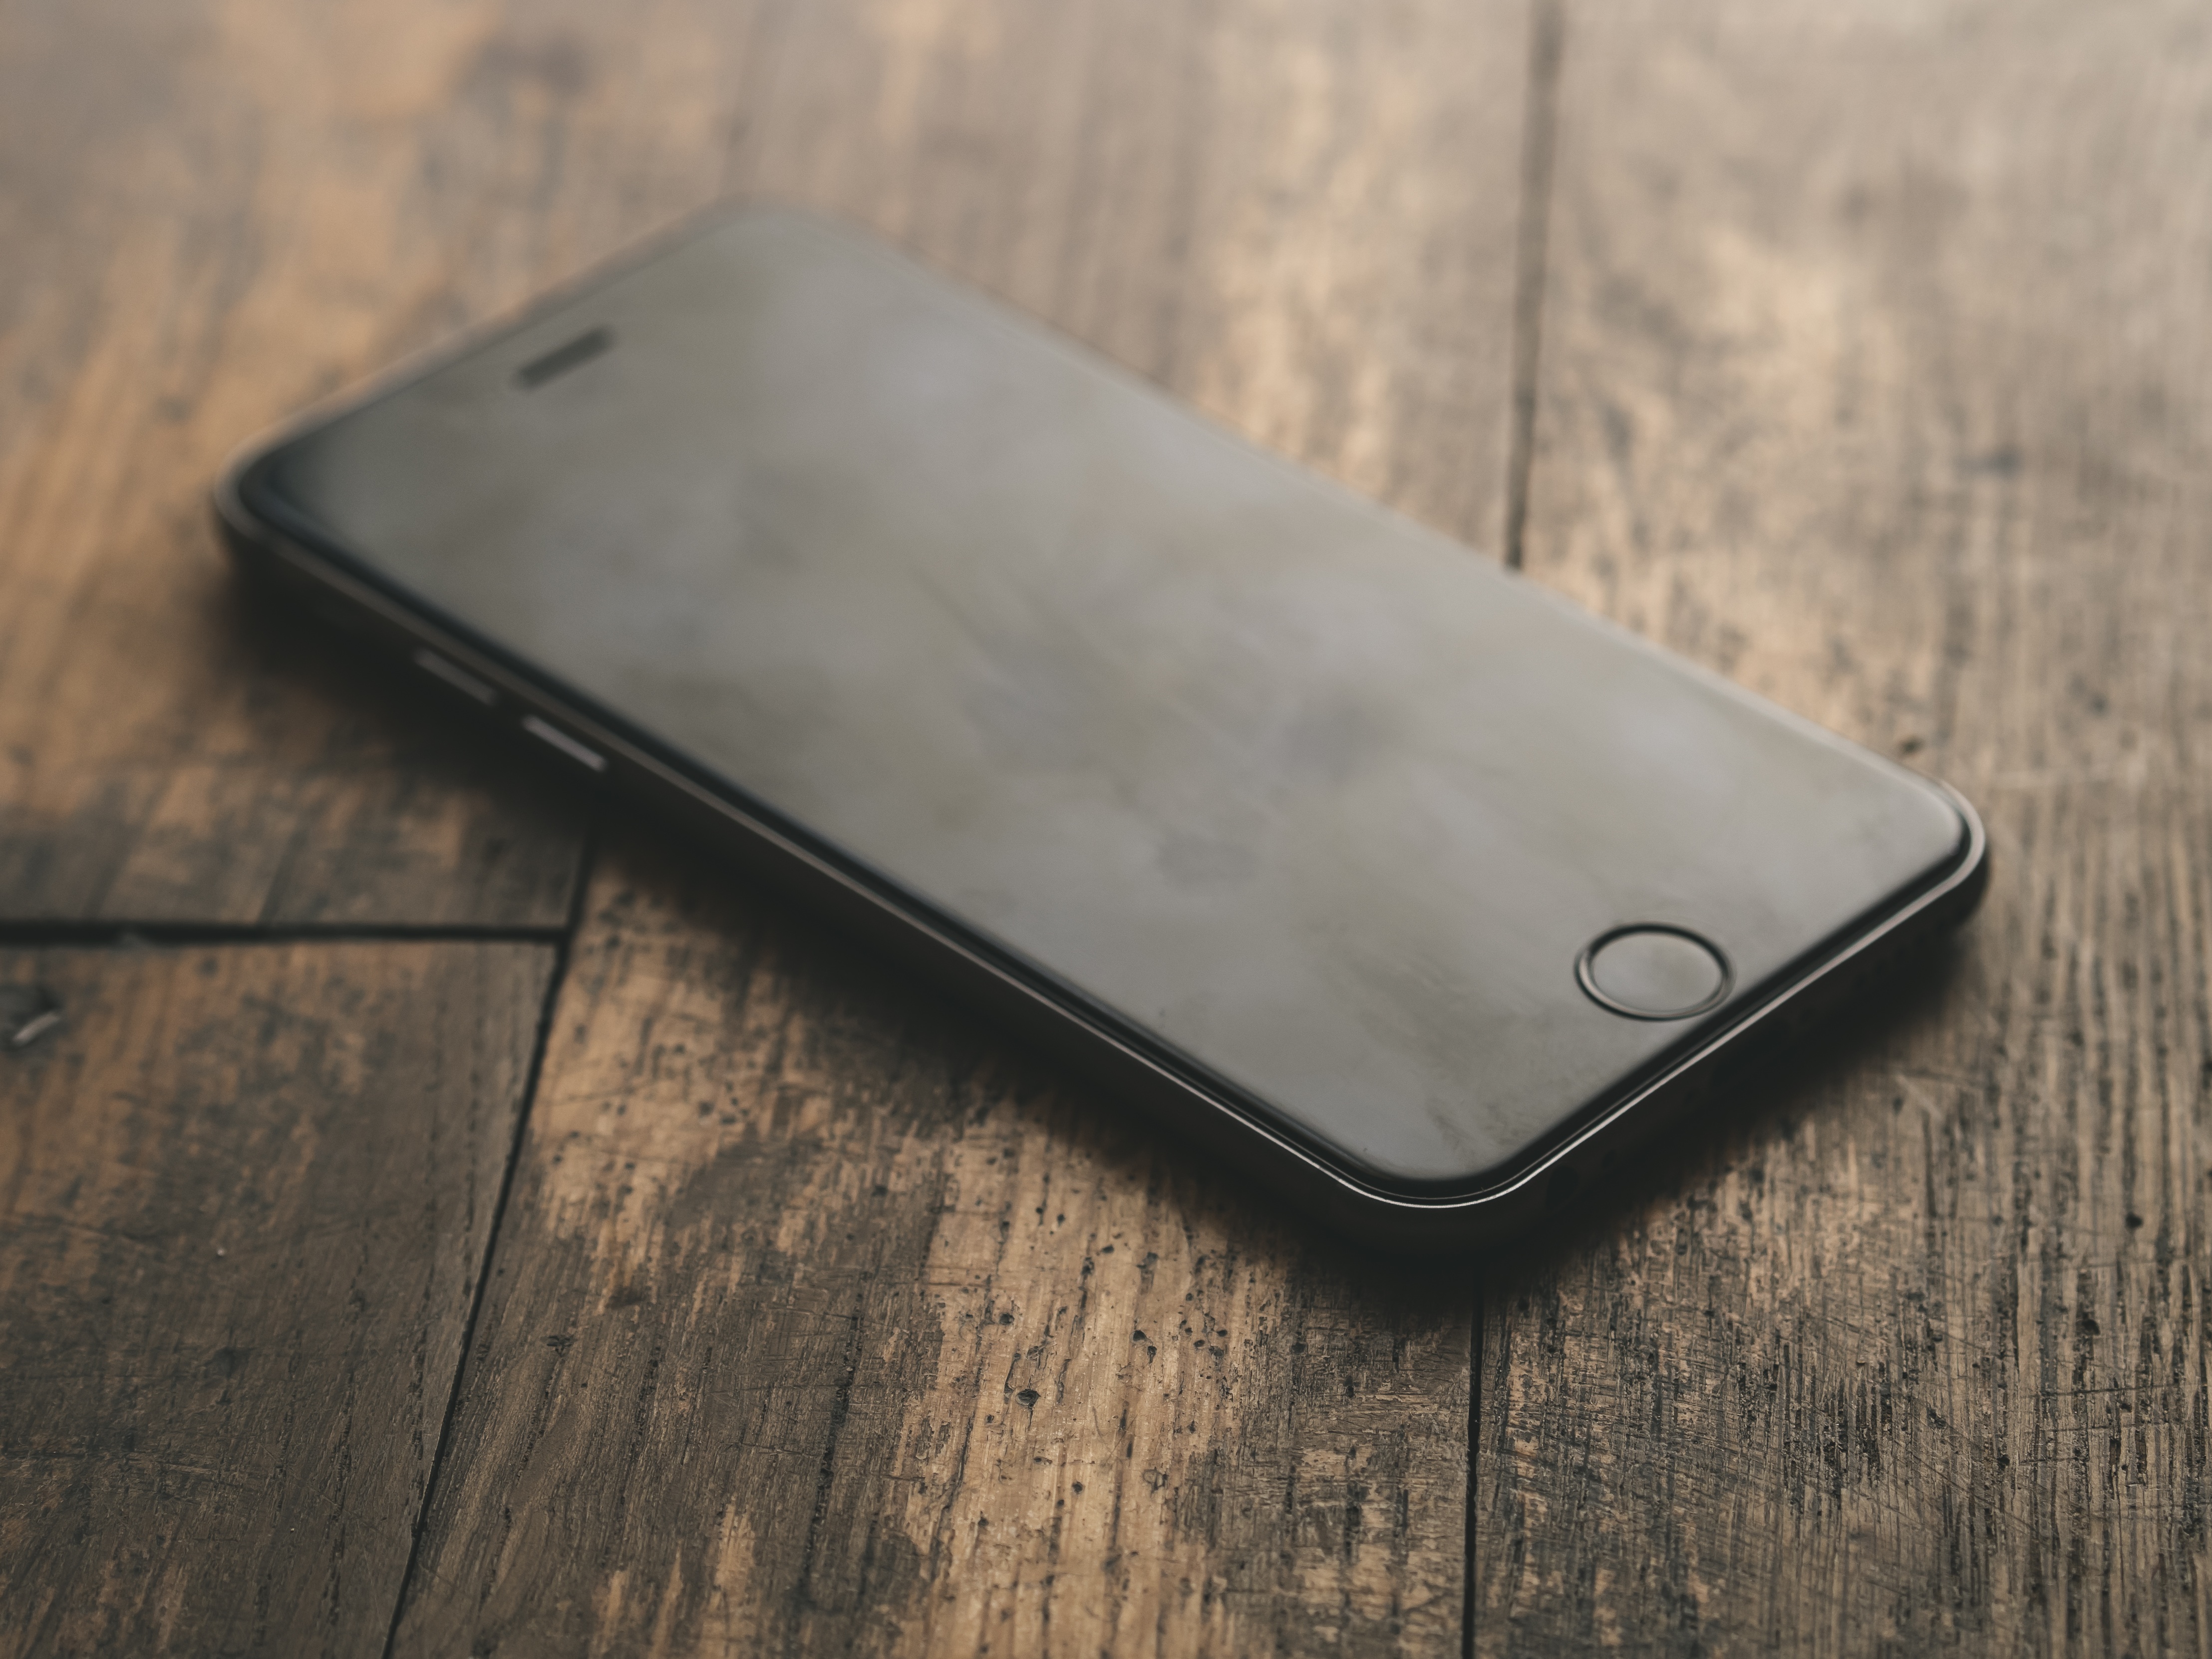
smartphone, technology, leather, metal, telephone, gadget, mobile phone, material, portable communications device, communication device